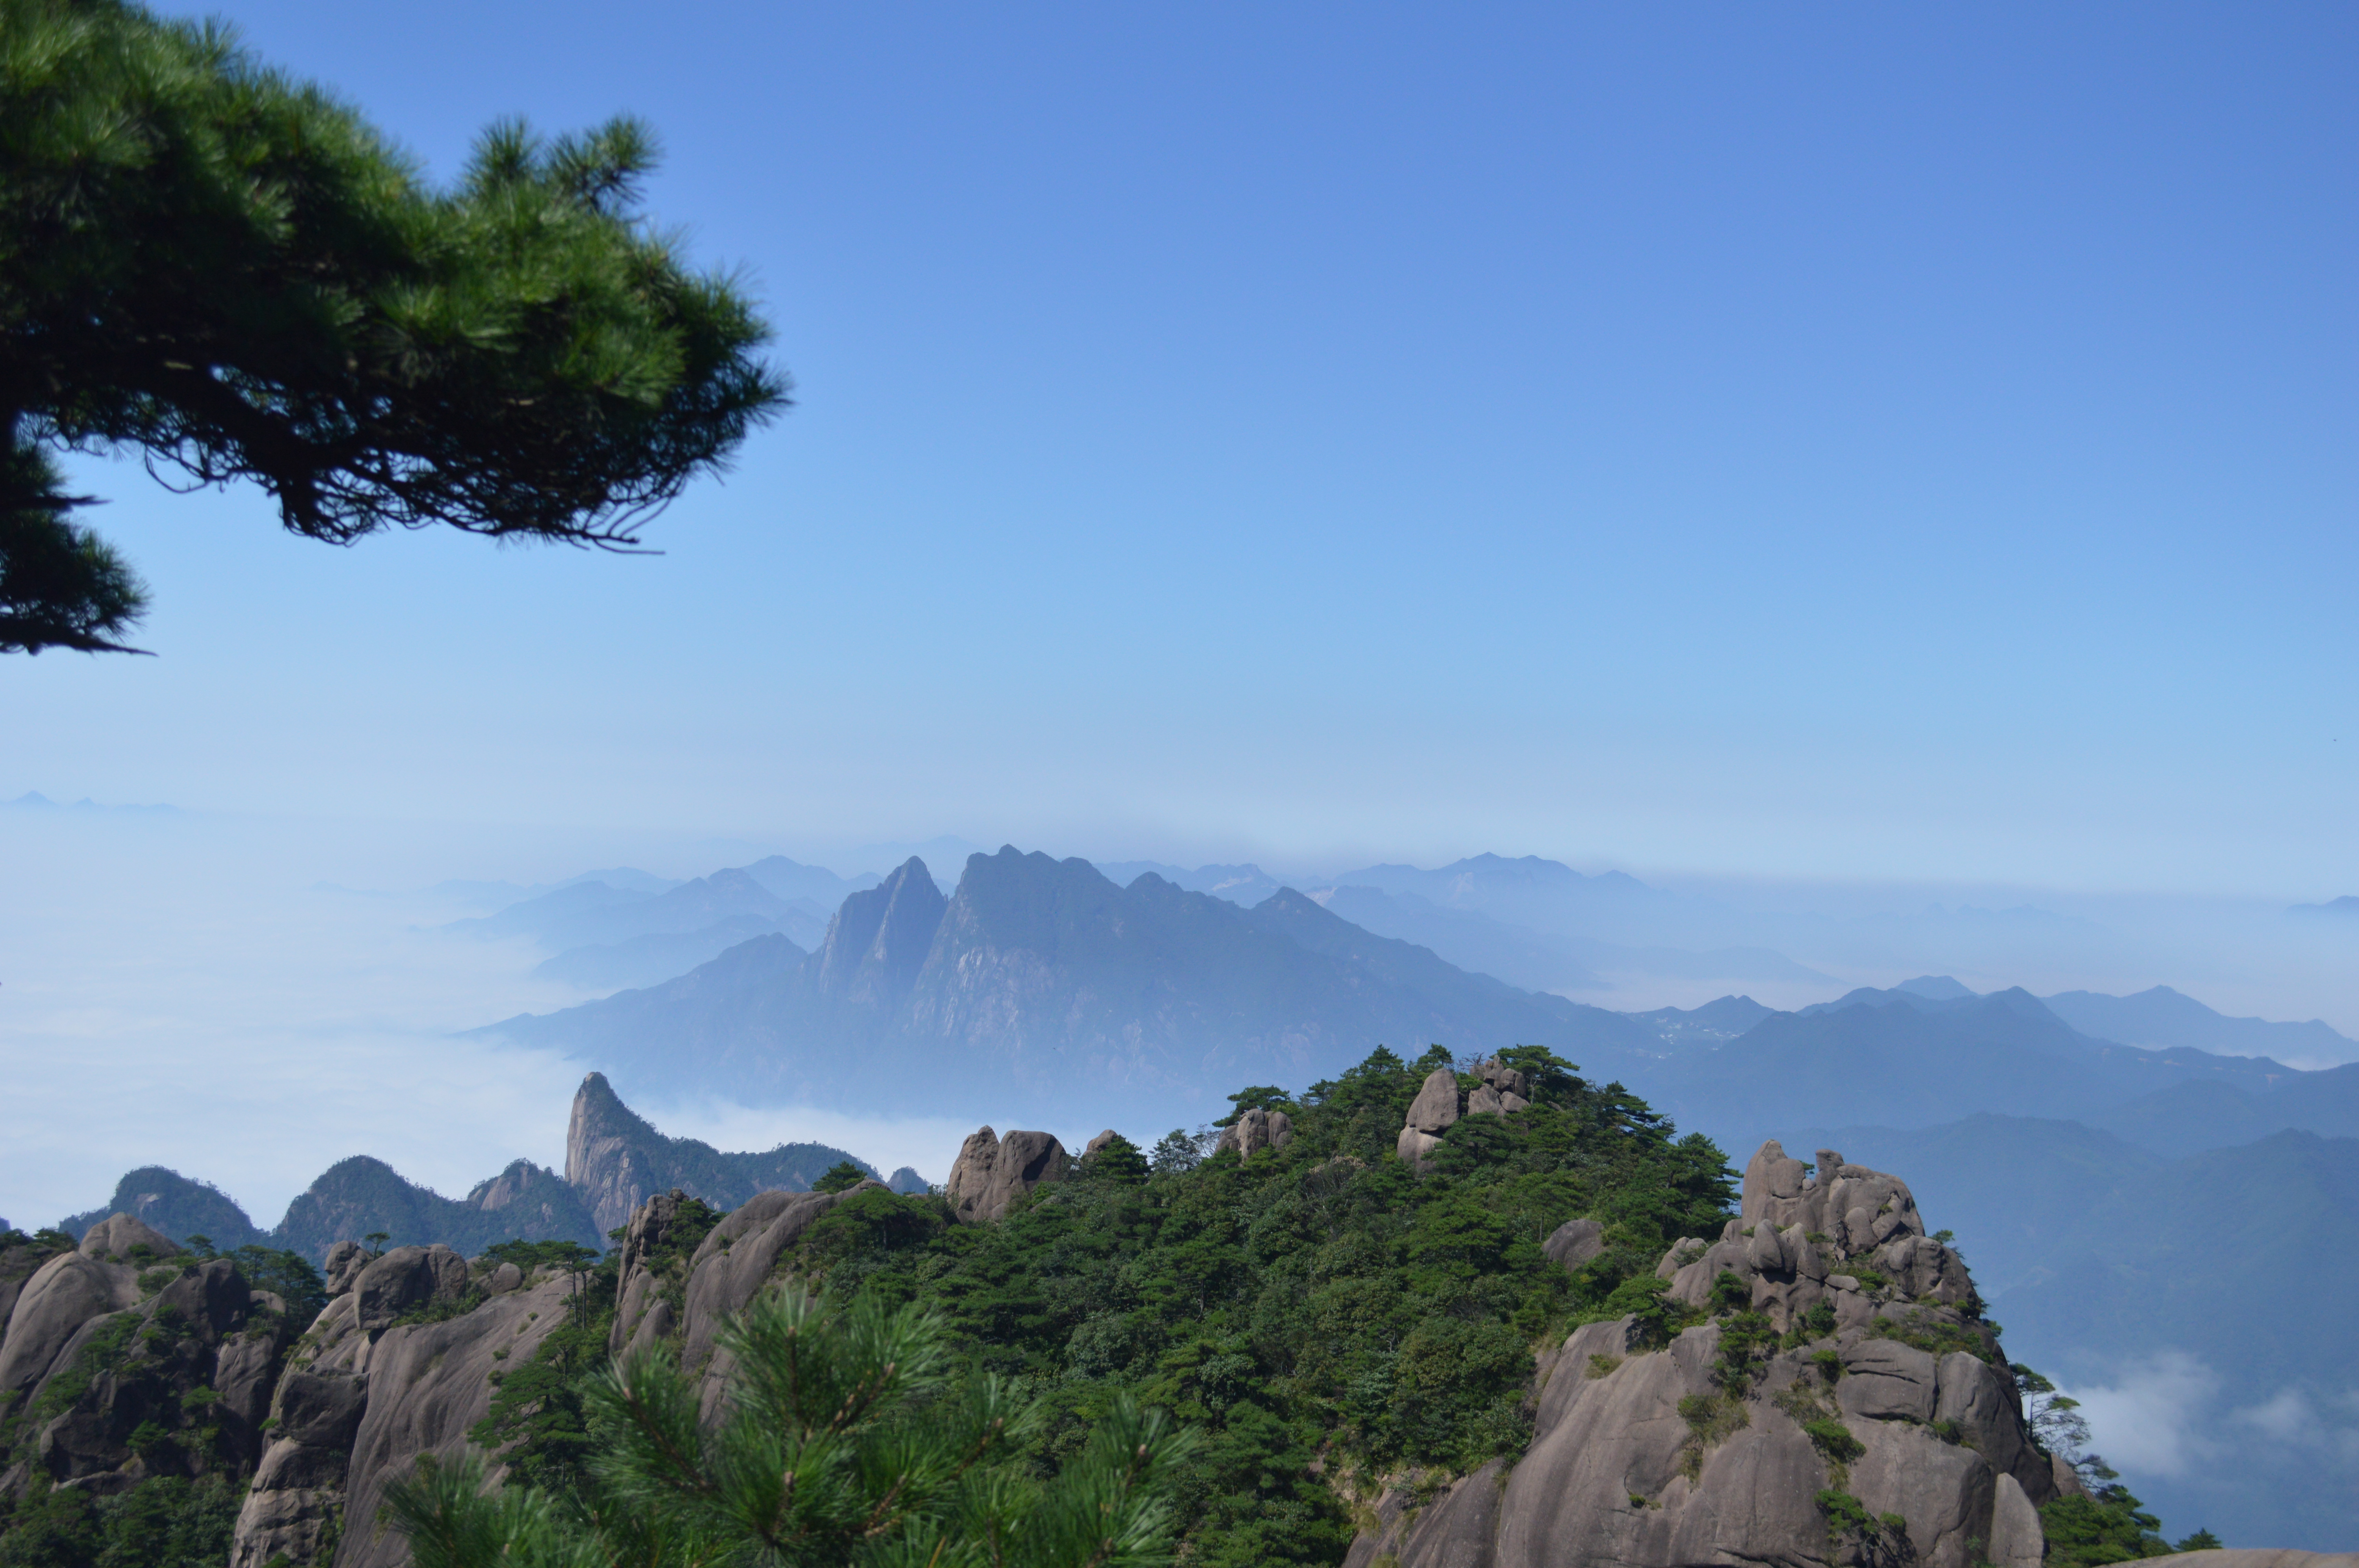
landscape, nature, wilderness, walking, mountain, cloud, sky, fog, hill, adventure, valley, mountain range, cliff, scenic, park, terrain, national park, ridge, summit, trees, outdoors, mountains, alps, plateau, ecosystem, landform, rocky mountain, geographical feature, mountainous landforms